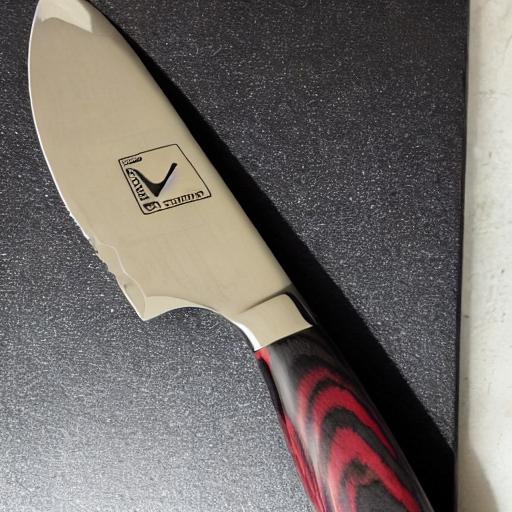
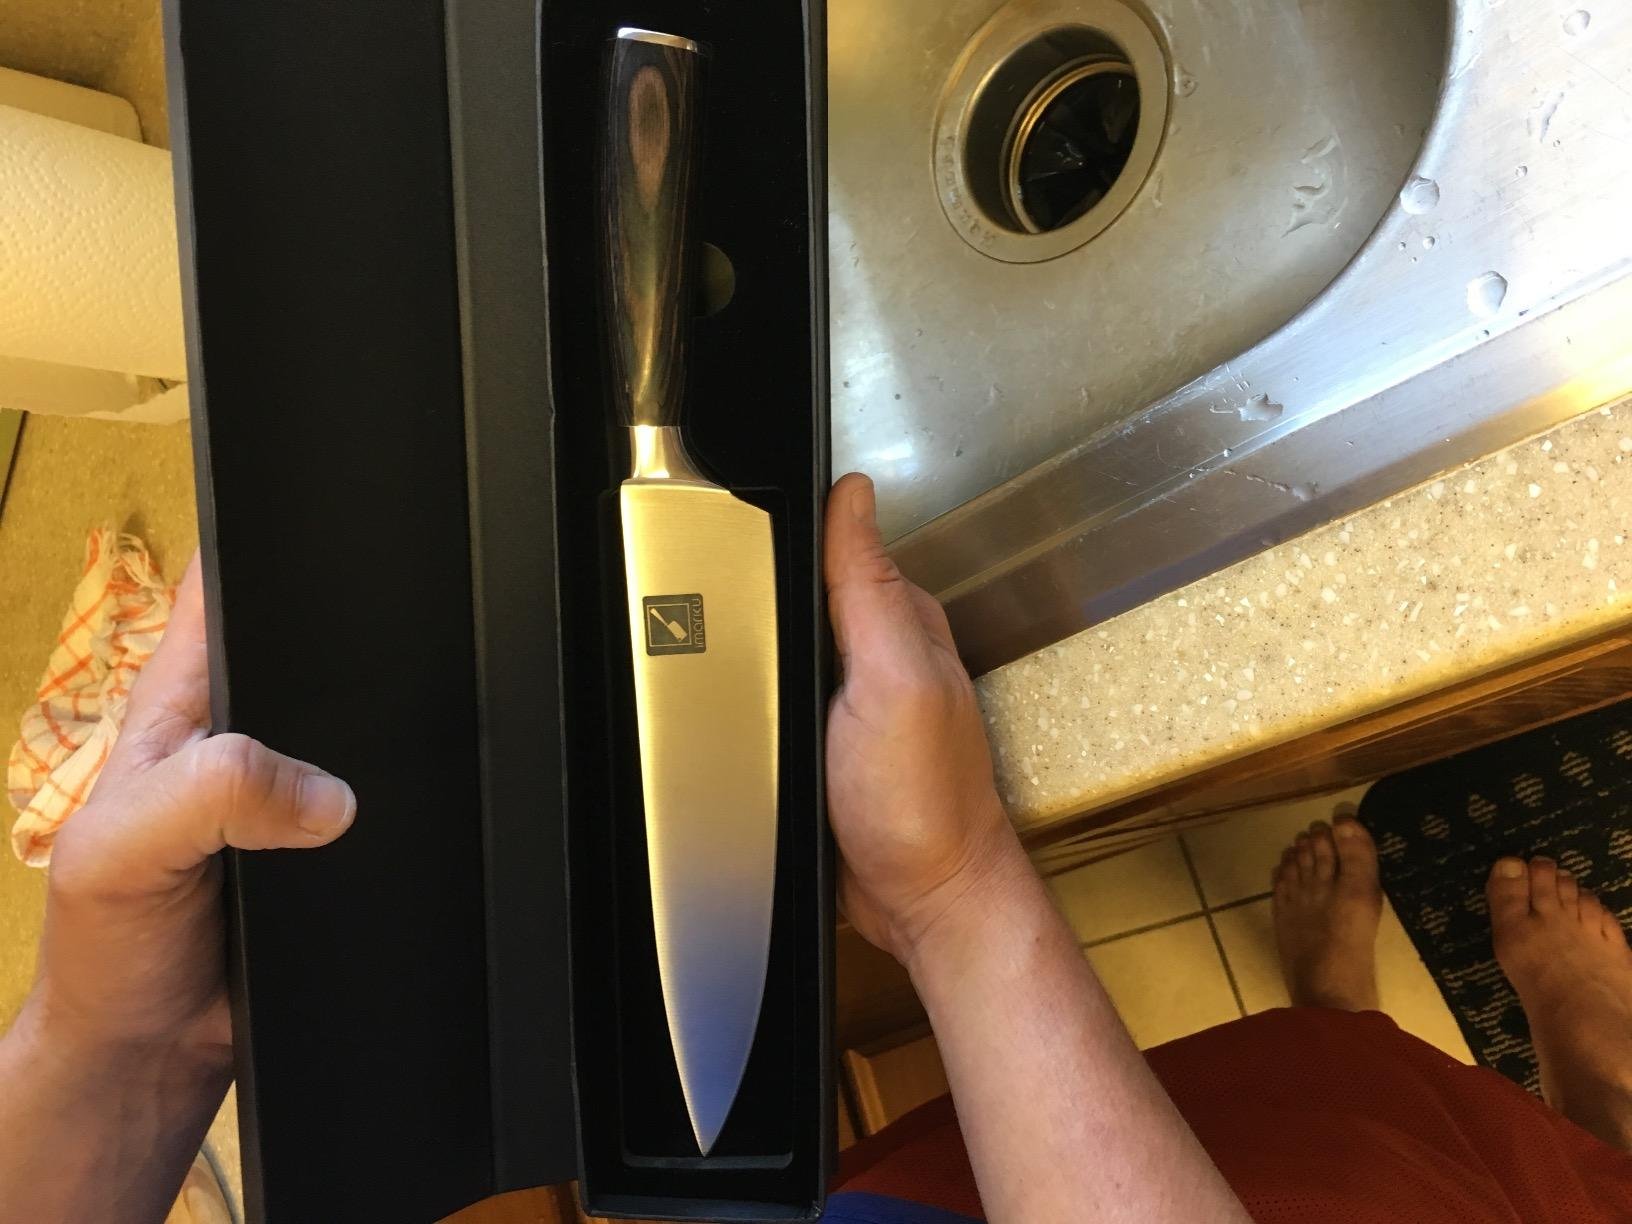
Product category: items_knife
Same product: no